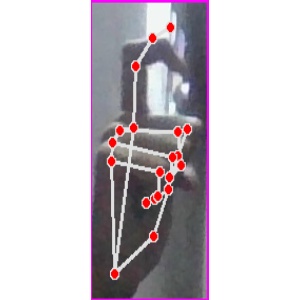
अक्षर: ट